Louis C.K.

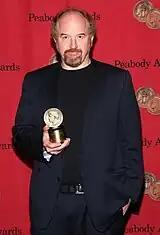
C.K. at the Peabody Awards, 2013

C.K.'s production company, Pig Newton, where he works with producer Blair Breard, signed a contract to develop and executive produce pilots for FX Networks in 2013. In January 2014, an announcement said C.K. would produce and co-write a Zach Galifianakis–created comedy pilot for FX Networks. The 10-episode single-camera comedy, titled "Baskets", premiered on January 21, 2016. It features Galifianakis as the main character, a struggling clown named Chip Baskets in a pilot episode written by Galifianakis, Louis C.K. and Jonathan Krisel. C.K. released his sixth one-hour special "Live at the Comedy Store" to his website in January 2015, which, unlike his past few specials, was recorded at a club, The Comedy Store in West Hollywood. C.K. said he intended the material as an exercise in creating an act that hearkened back to his early days in comedy clubs. The special premiered exclusively on FX on May 28, 2015.